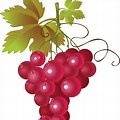
Label: grape